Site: brandenburg
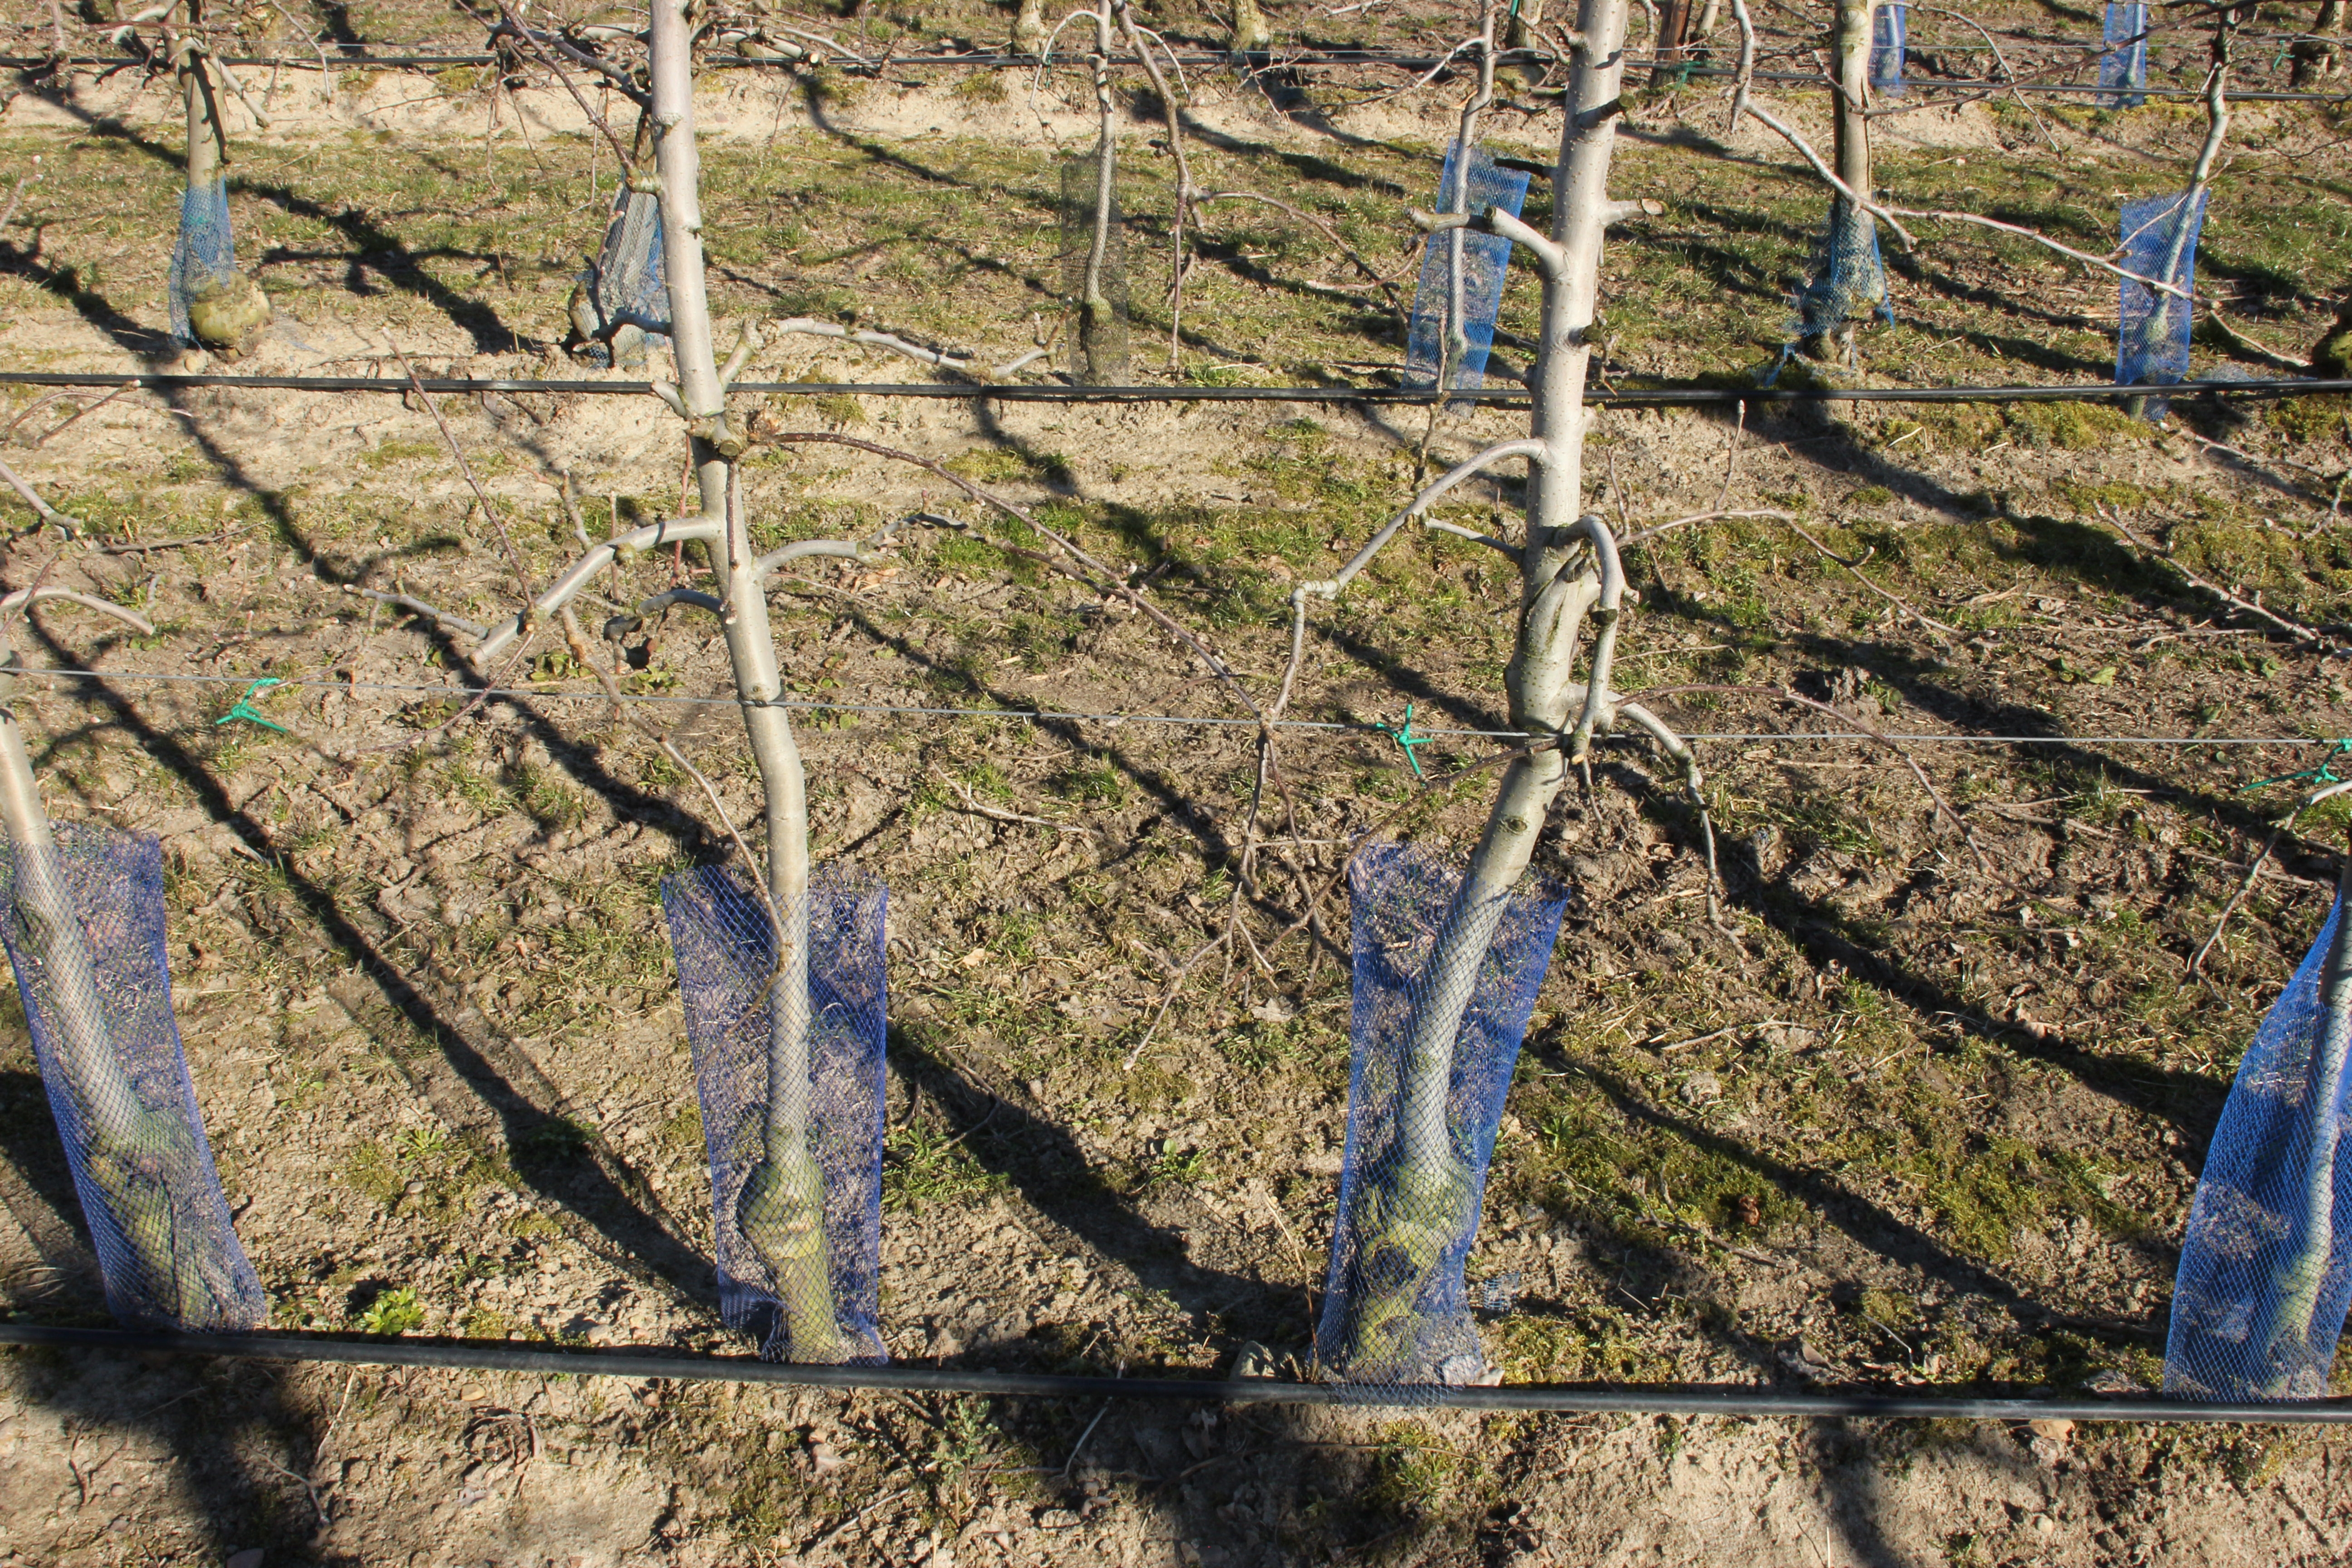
Growth stage (BBCH 03): Bud development